IIFA Lifetime Achievement Award

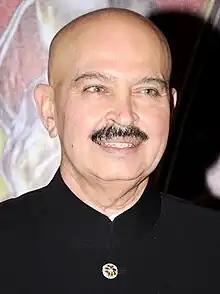
The 2025 recipient: Rakesh Roshan

The IIFA Lifetime Achievement Award is an Indian cinema prize, one of International Indian Film Academy Awards.